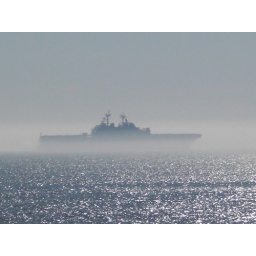
This a picture of the coast guard ship in San Diego